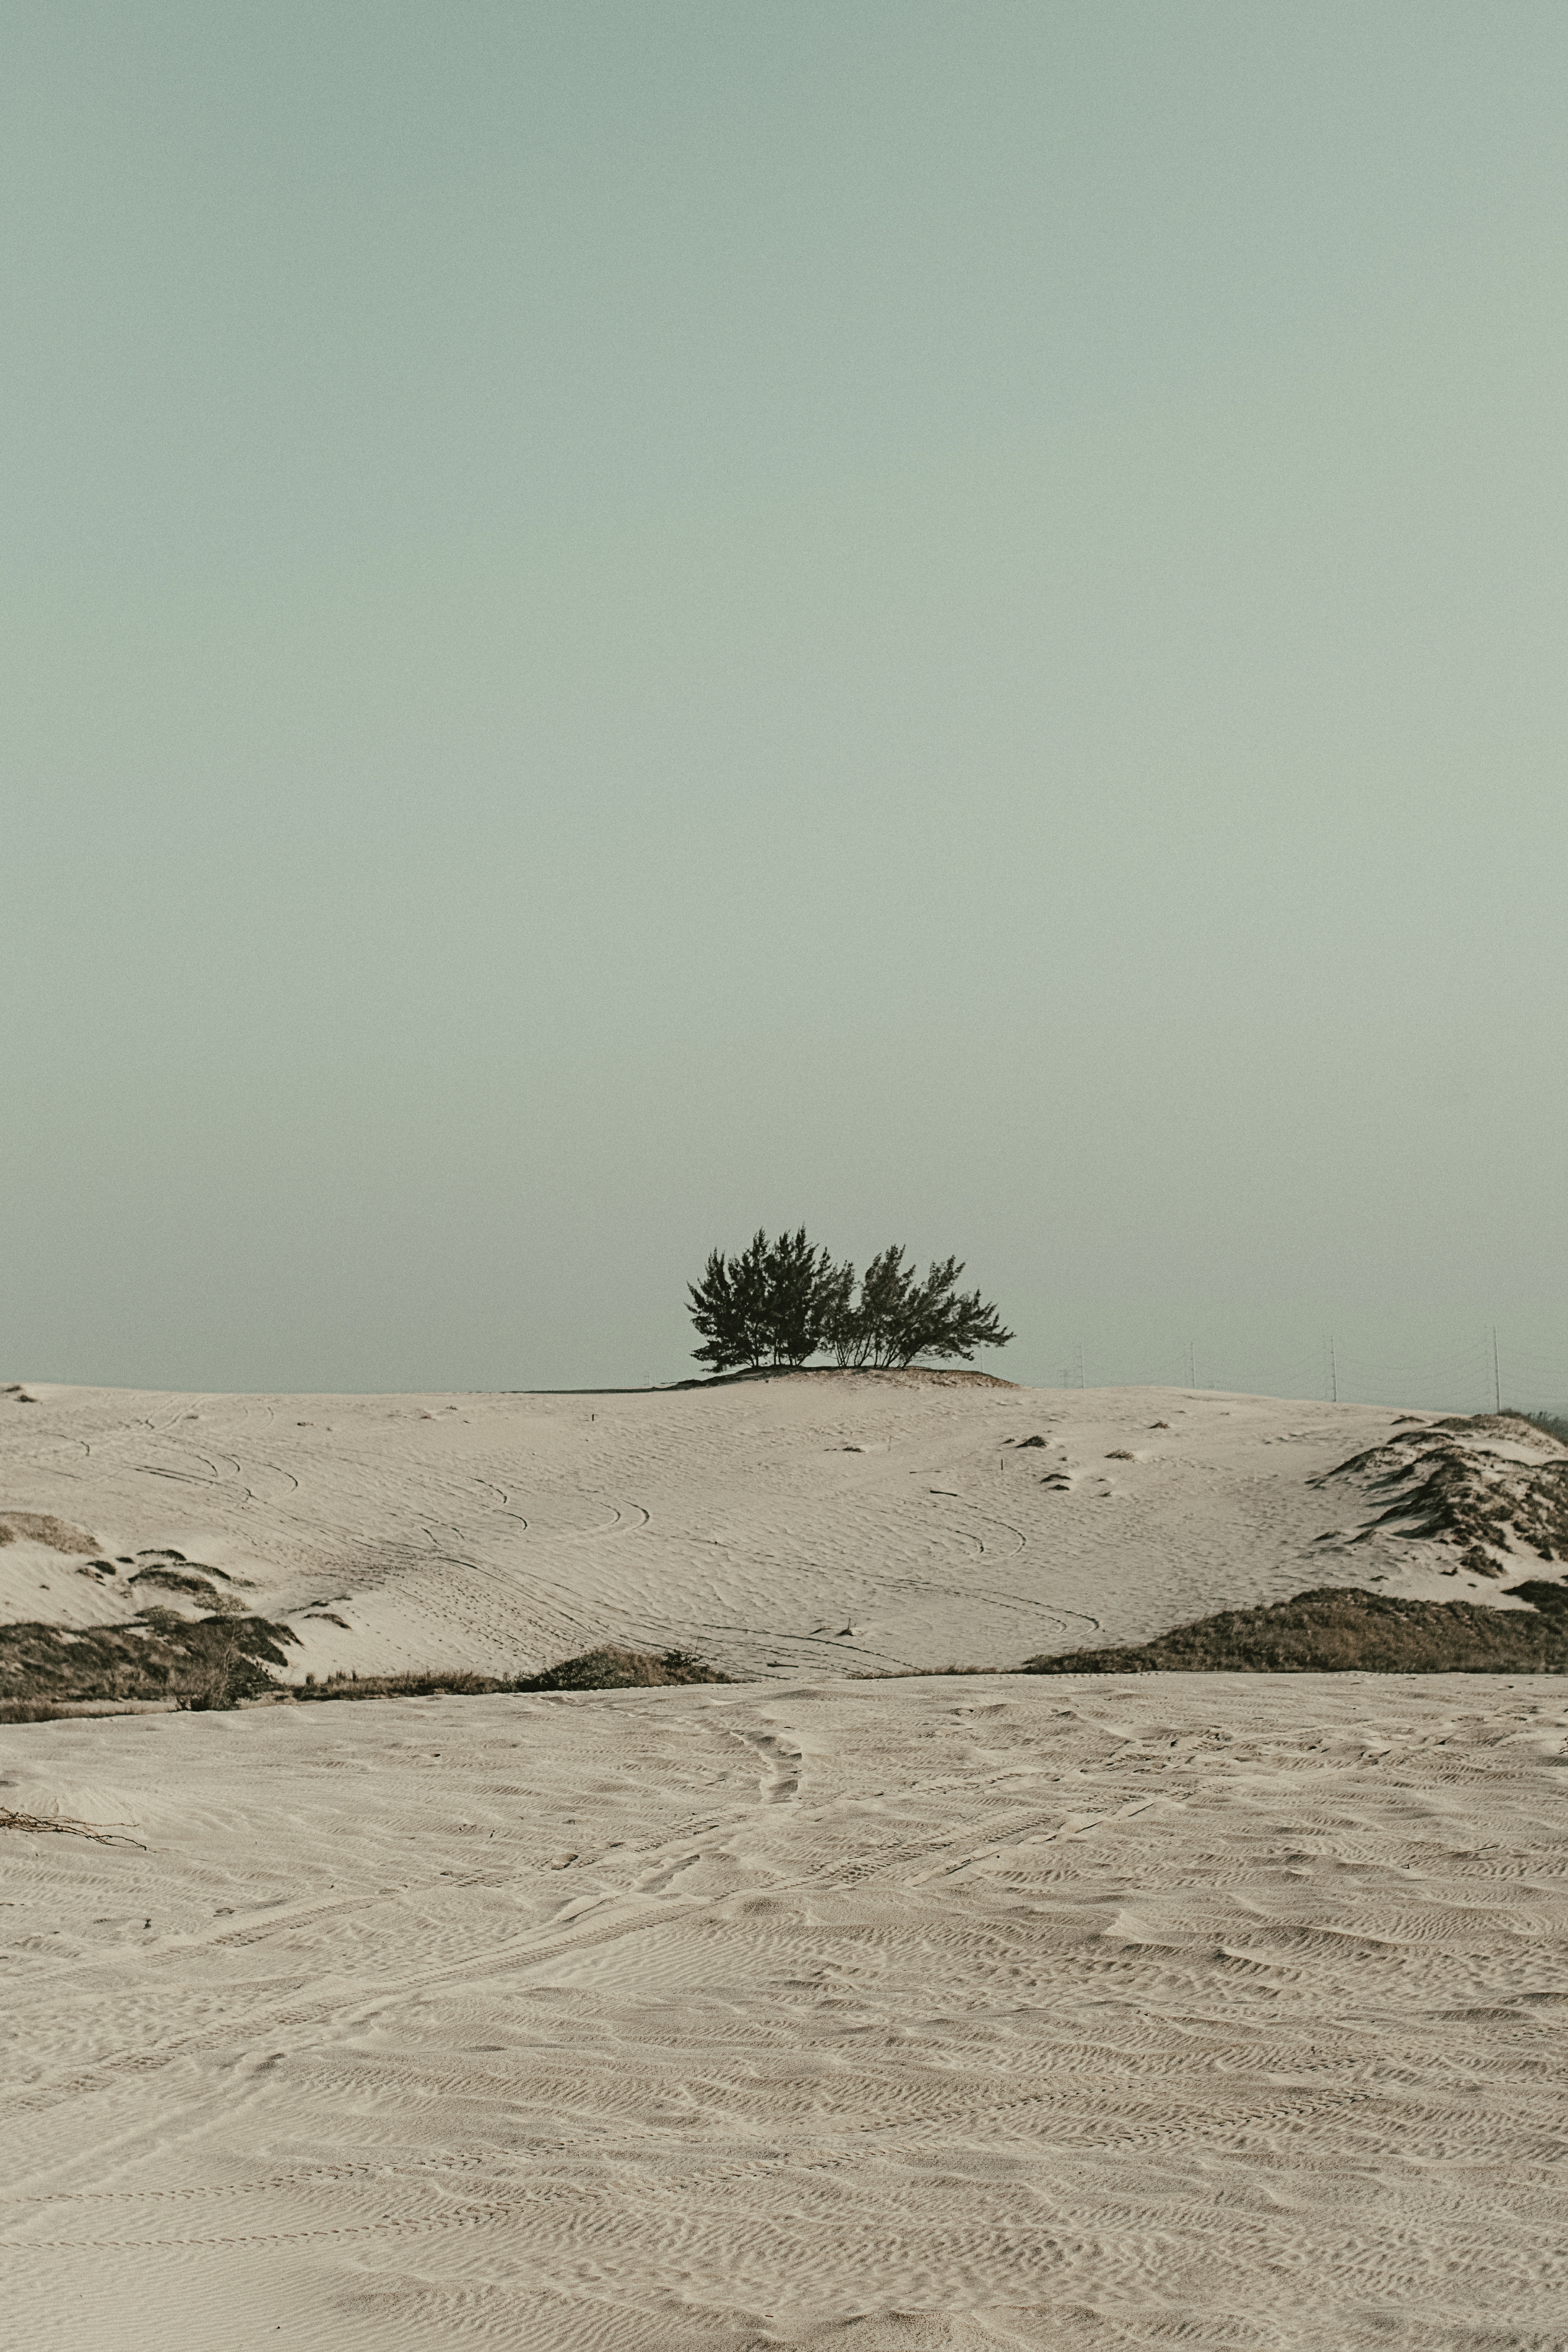
sky, atmospheric phenomenon, tree, sand, natural landscape, sea, ecoregion, landscape, winter, horizon, ocean, beach, calm, rock, snow, coast, wood, cloud, wave, soil, plain, vacation, road, aeolian landform